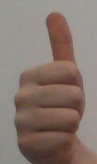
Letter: aleff